Saengchai Sunthornwat

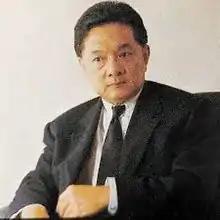

Saengchai Sunthornwat (June 12, 1943 – April 11, 1996) was a Thai journalist, lawyer and writer. He served as director of MCOT before his death.